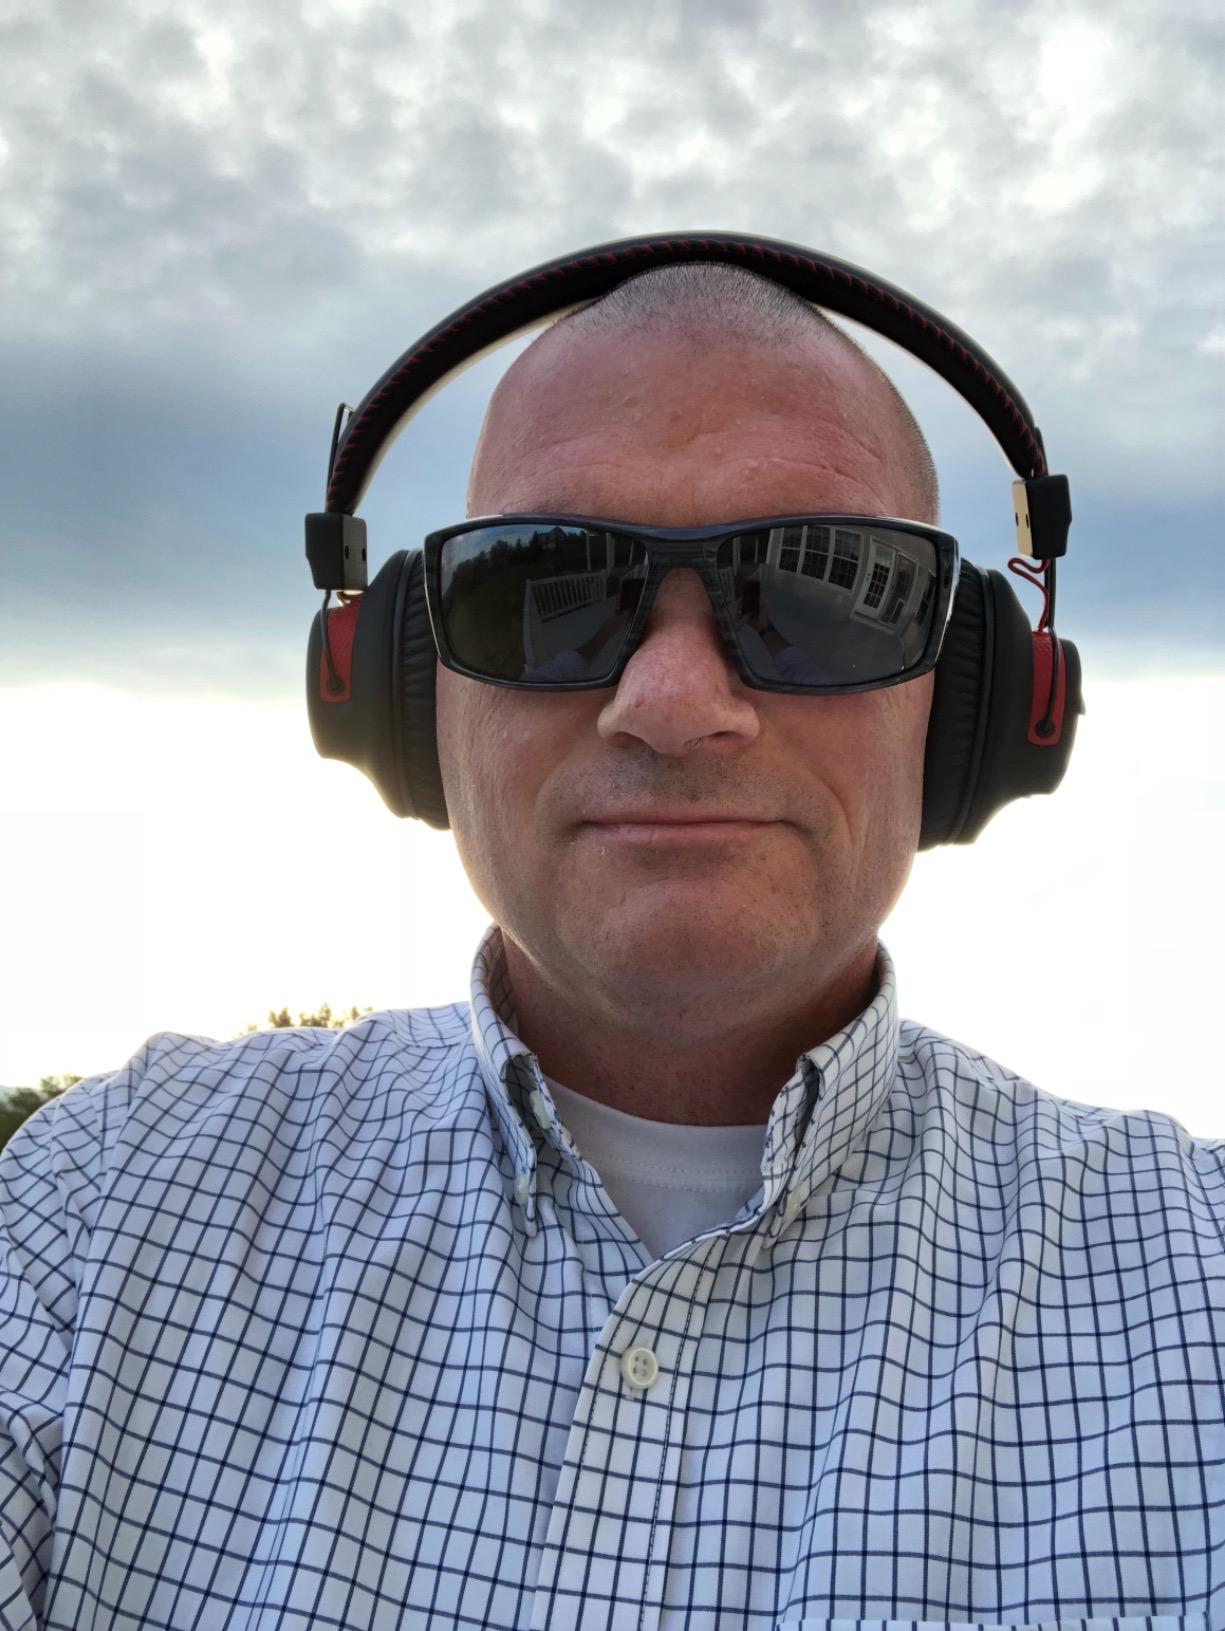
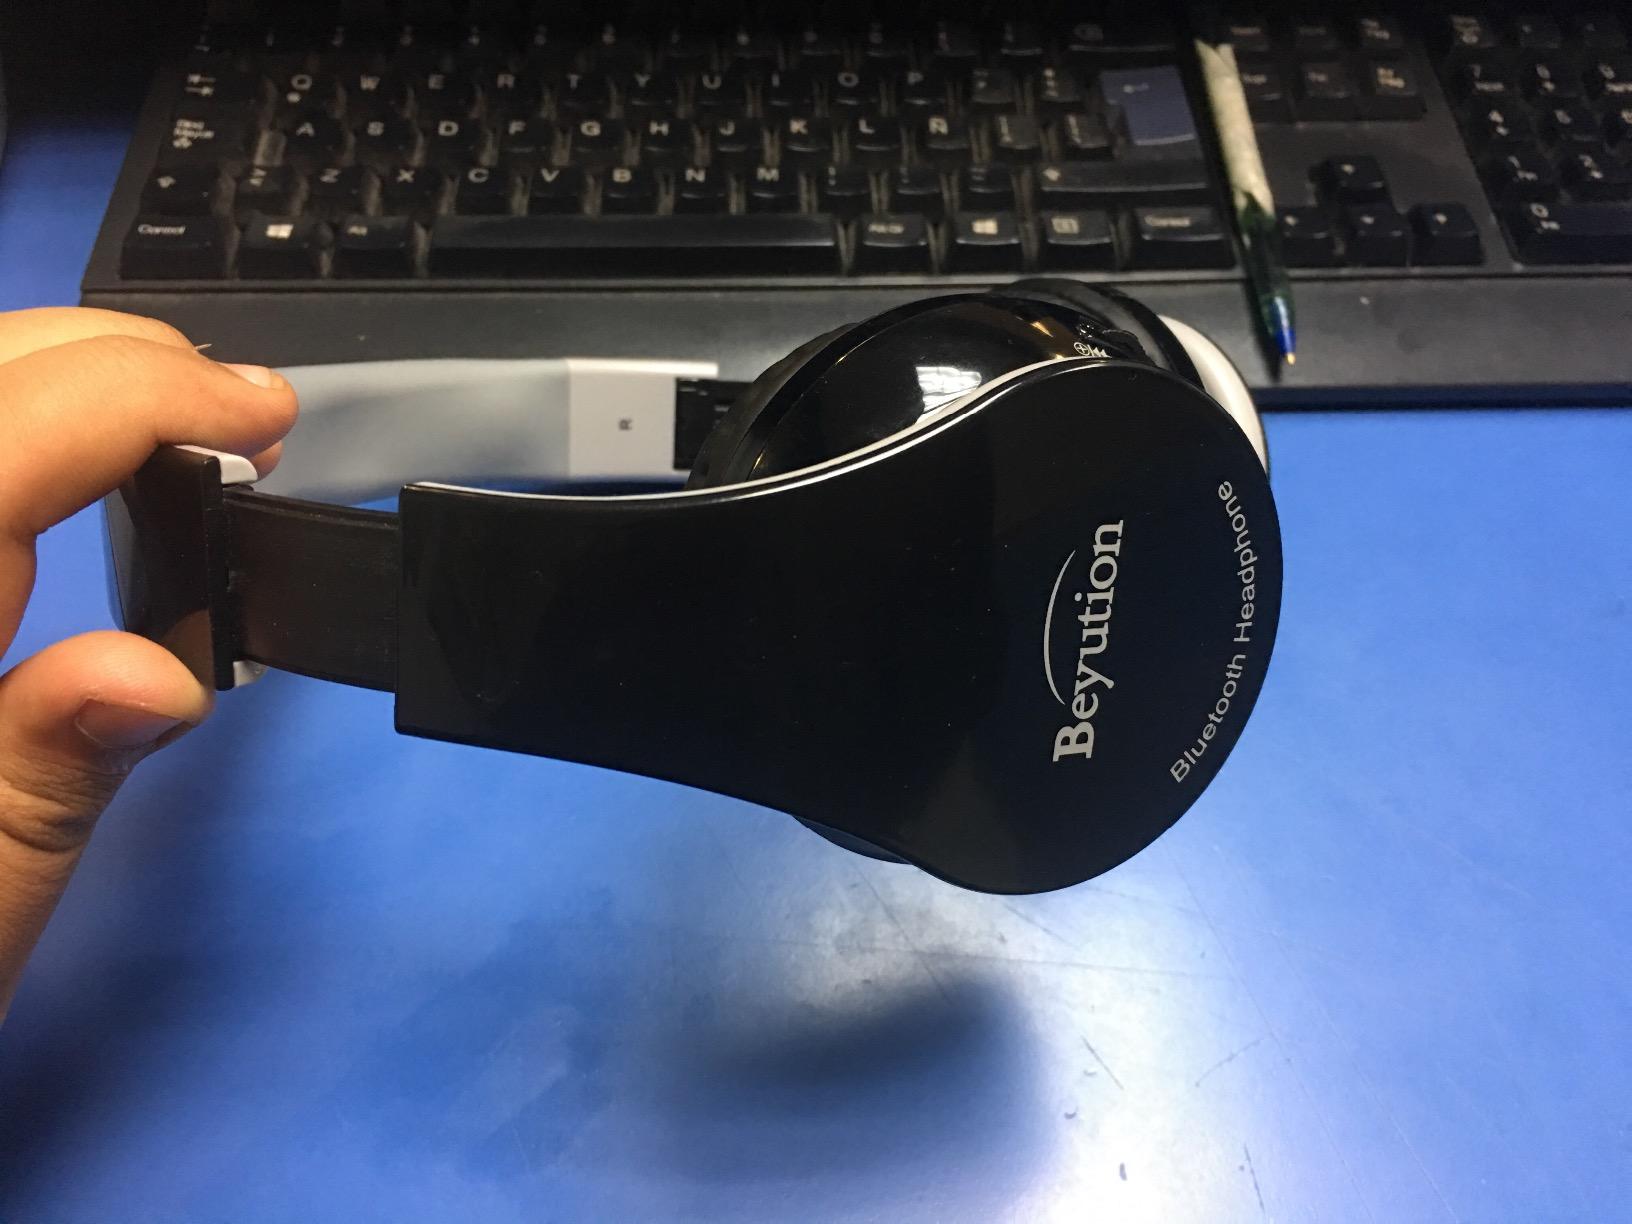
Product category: headphones
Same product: no